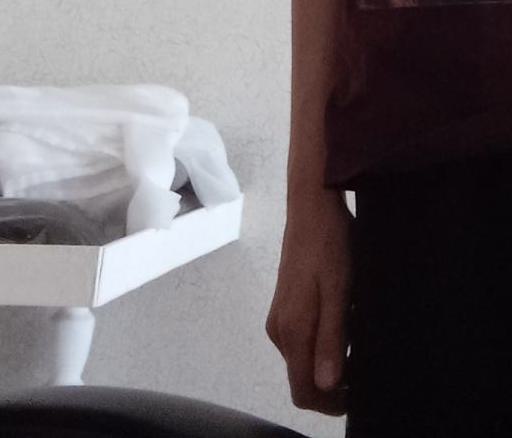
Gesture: no_gesture